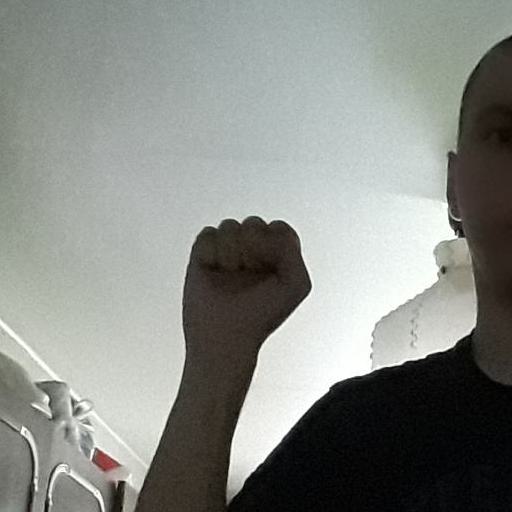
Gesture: fist